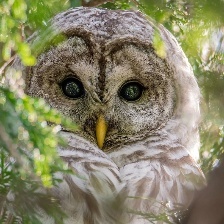
Species: GREAT GRAY OWL
Scientific name: STRIX NEBULOSA
ImageNet parent category: great_grey_owl